Martino Zaccaria

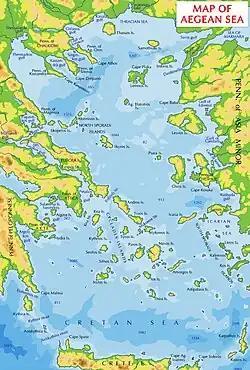
Map of the Aegean Sea

If these ties to the Latin Emperor provoked displeasure at the Byzantine court, for the time being relations remained good: the lease of Chios was renewed in 1324, and in 1327 Martino took part in alliance negotiations between the Byzantines and the Republic of Venice. At the same time, however, Martino's behaviour became increasingly assertive: he ousted his brother as co-ruler of Chios and began minting coins in his own name. In 1328, the rise of a new and energetic emperor, Andronikos III Palaiologos, to the Byzantine throne, marked a turning point in relations.